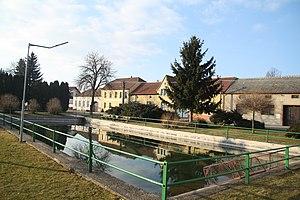
Mladoňovice est une commune du district de Třebíč, dans la région de Vysočina, en République tchèque. Sa population s'élevait à 397 habitants en 2019.